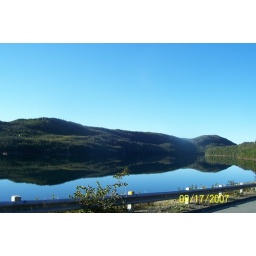
This is a perfect picture of land, sky and water coming together in complete breathtaking beauty